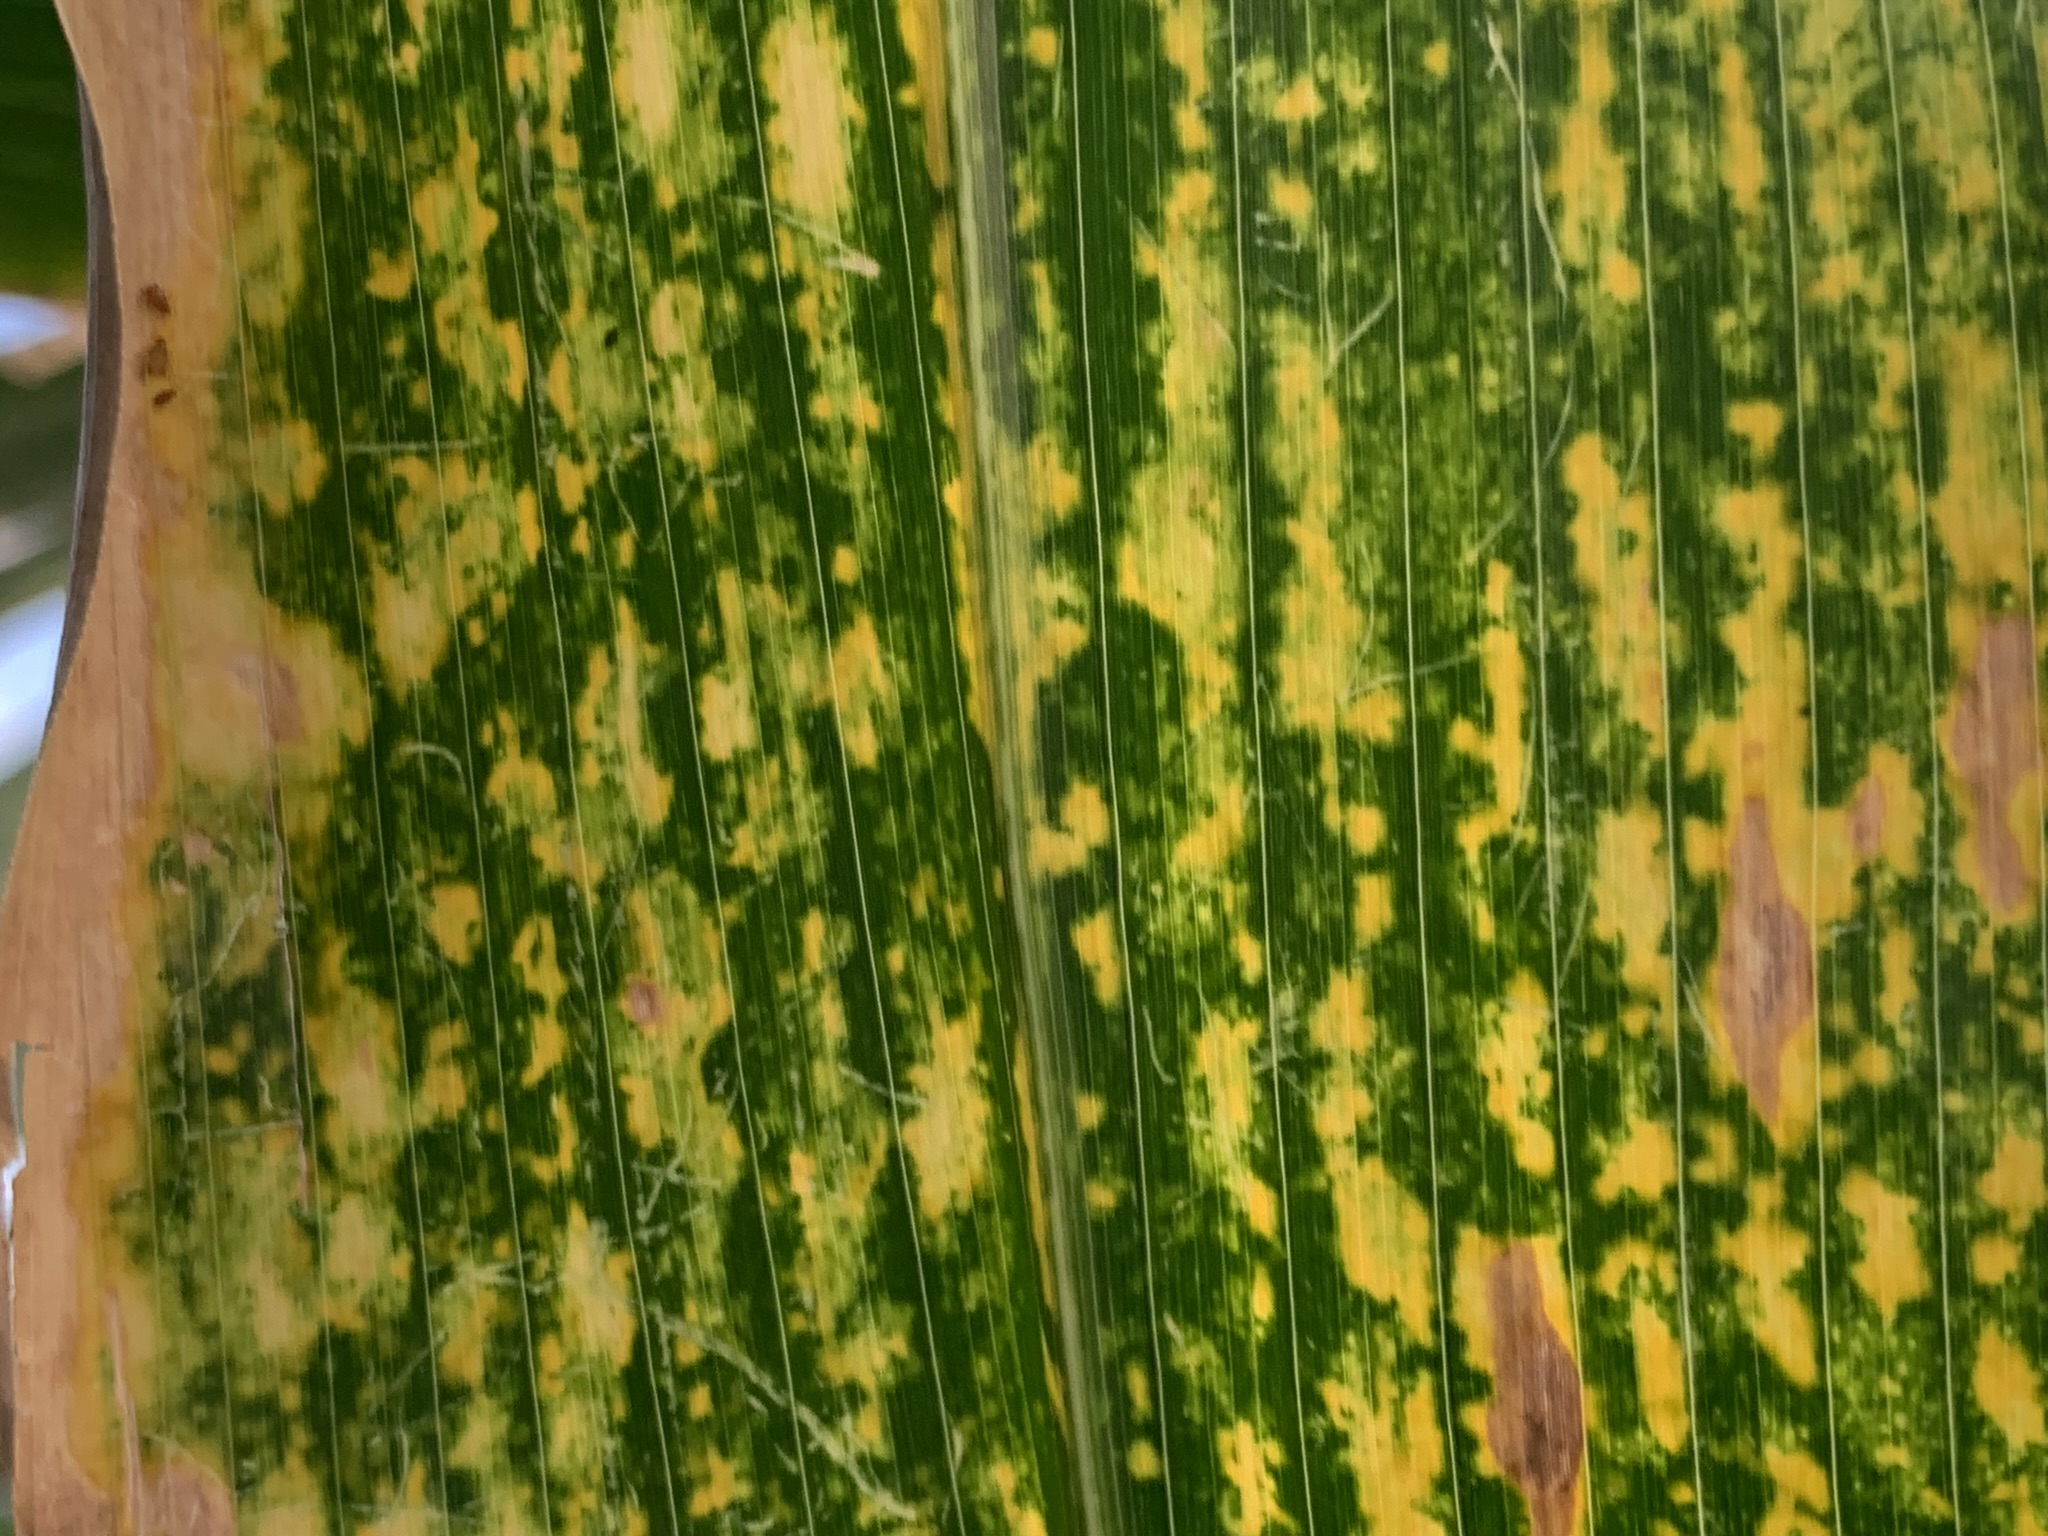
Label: MLN